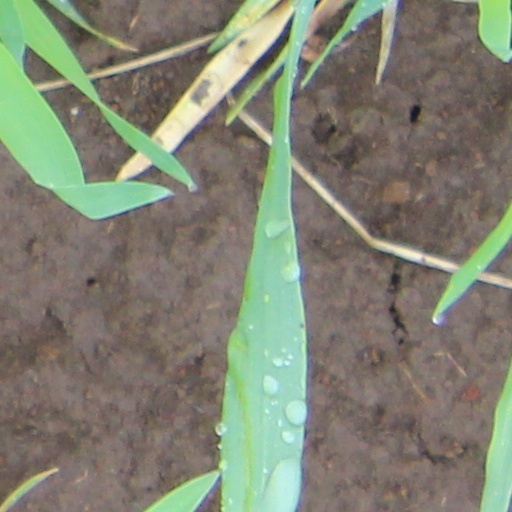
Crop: wheat